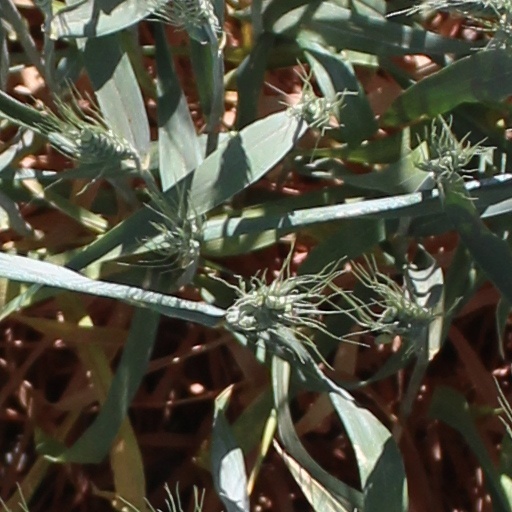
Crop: wheat